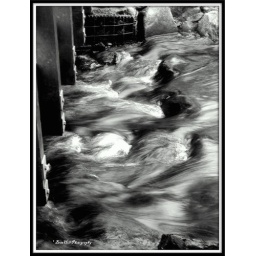
water under the bridge